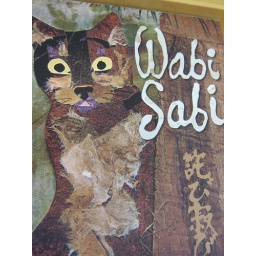
flowers around the house and Myranda's Prom Outfit 4-3-4--09 046